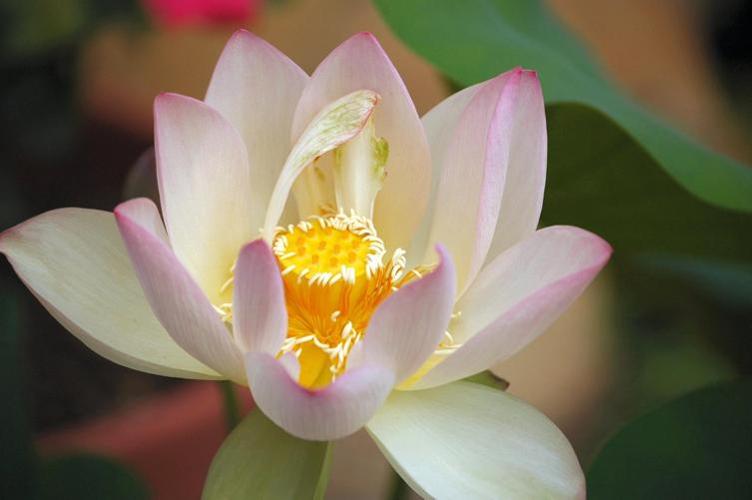
Label: lotus